Castilleja septentrionalis

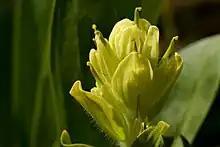
Photo showing the showy bracts with partially hidden flowers

Flowering takes place from May to September, occasionally as early as April. The pale yellow-green inflorescences of "Castilleja septentrionalis" range in size from 2.1–11 centimeters in height and 1.5–4 centimeters in width. The larger part colored parts of the inflorescence are bracts, rather than petals. Though usually sulfurous yellow to green where they attach to the stem, they can be brown-purple near the base. The bracts shade to white, cream, or canary yellow at the tips. Occasionally they can have a rose blush or a touch of buff, or light tan. The shape of the bracts is similar to the leaves on "C. septentrionalis", lanceolate to oblong or obovate, sometimes fully lanceolate and with a variable number of lobes from none to three or occasionally as many as five. The central lobe will be bluntly pointed like the leaves while the ones to the sides will be more sharply pointed (acute).